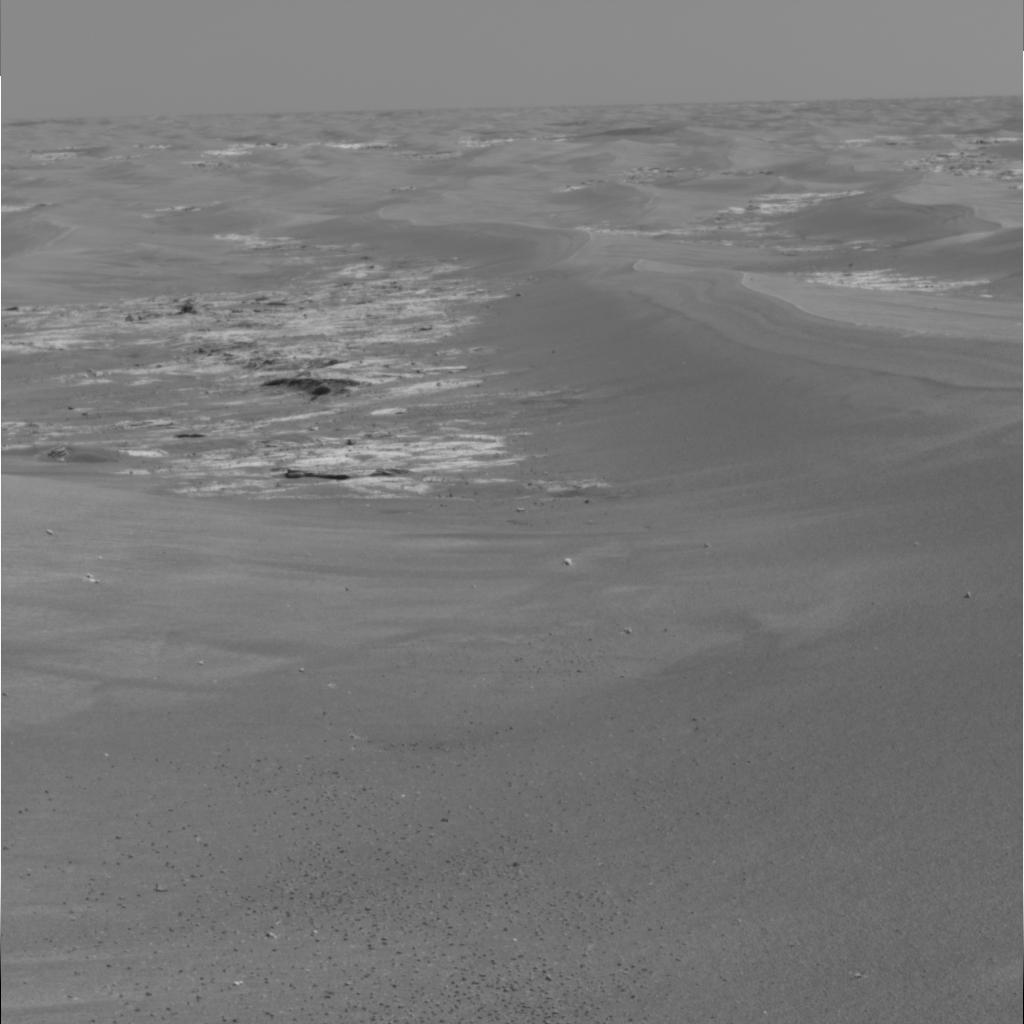
Surface features visible: Rock Outcrops, Dunes/Ripples, Soil, Spherules, Distant Vista, Sky